Yackandandah

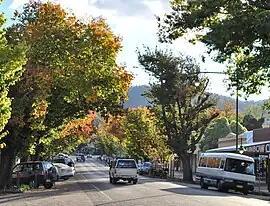
High Street, recorded on the Register of the National Estate

Yackandandah is a town in northeast Victoria, Australia. It is near the regional cities of Wodonga and Albury, and is close to the tourist town of Beechworth. At the , Yackandandah had a population of 2,008.